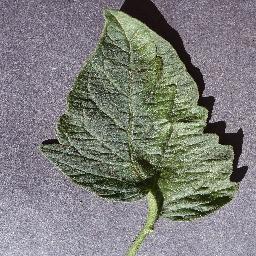
Label: Tomato___healthy